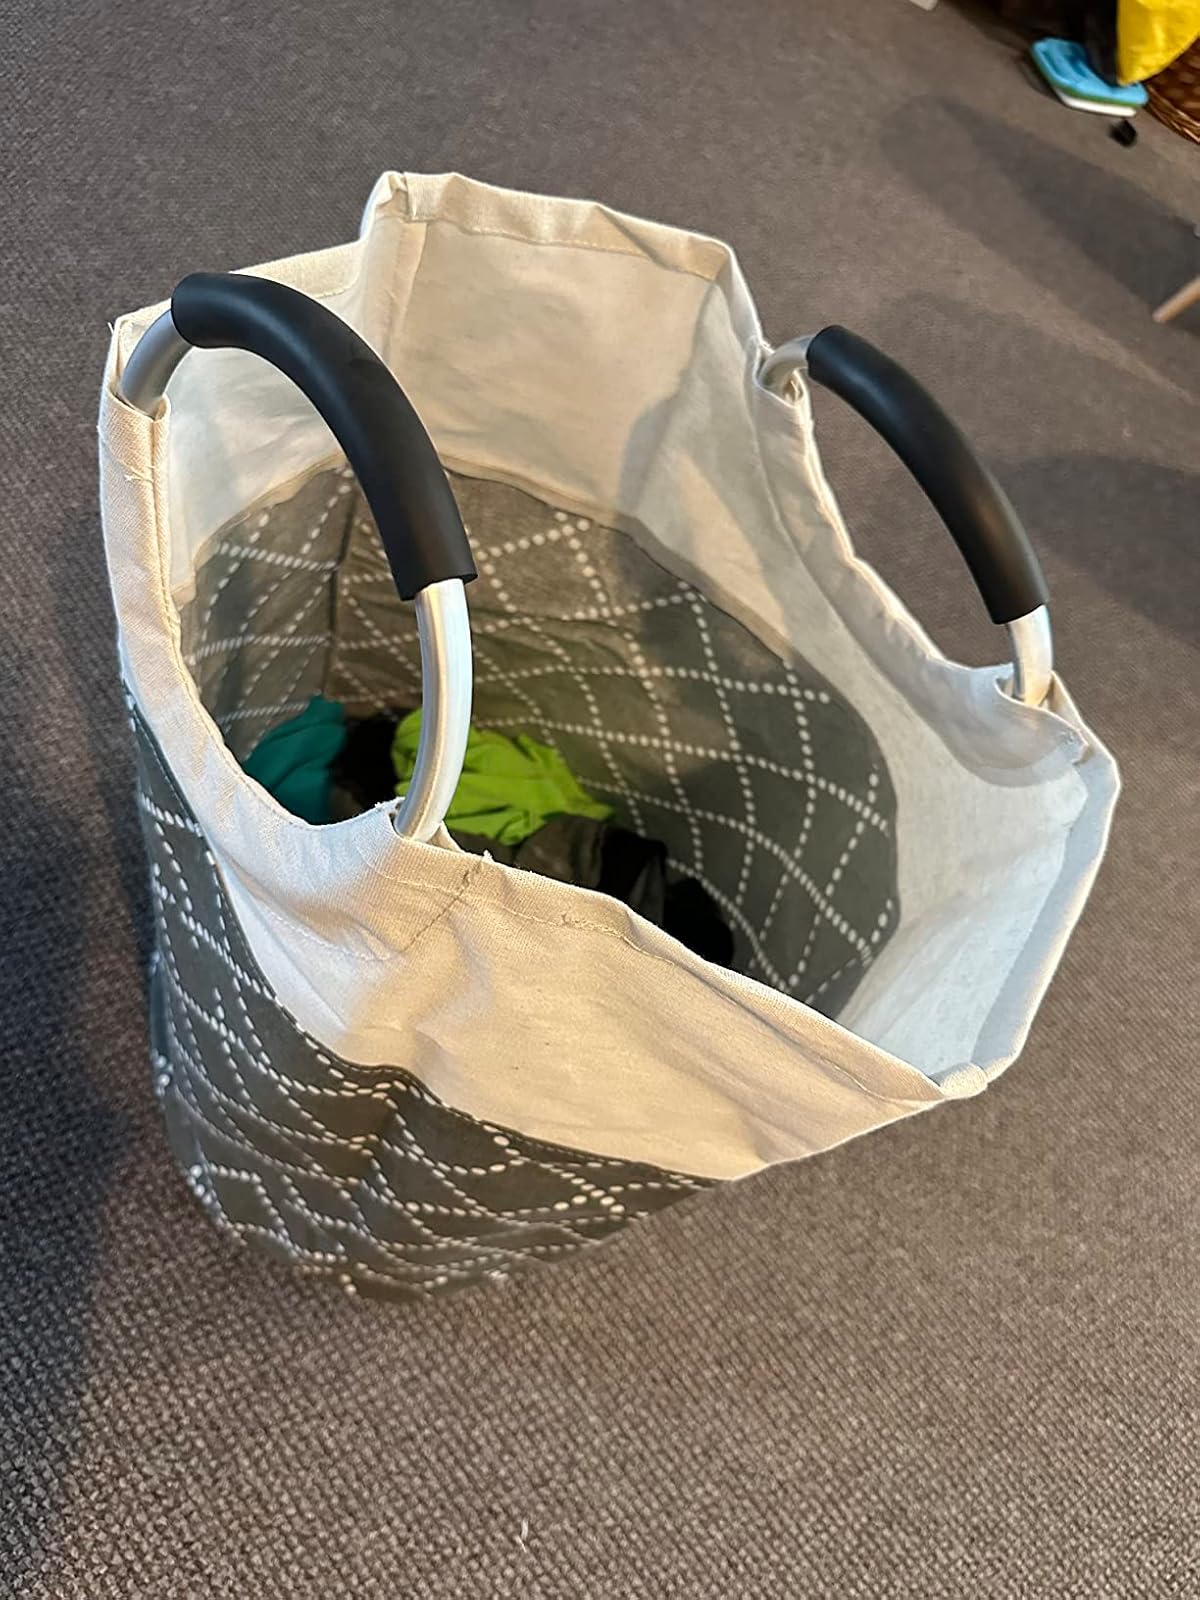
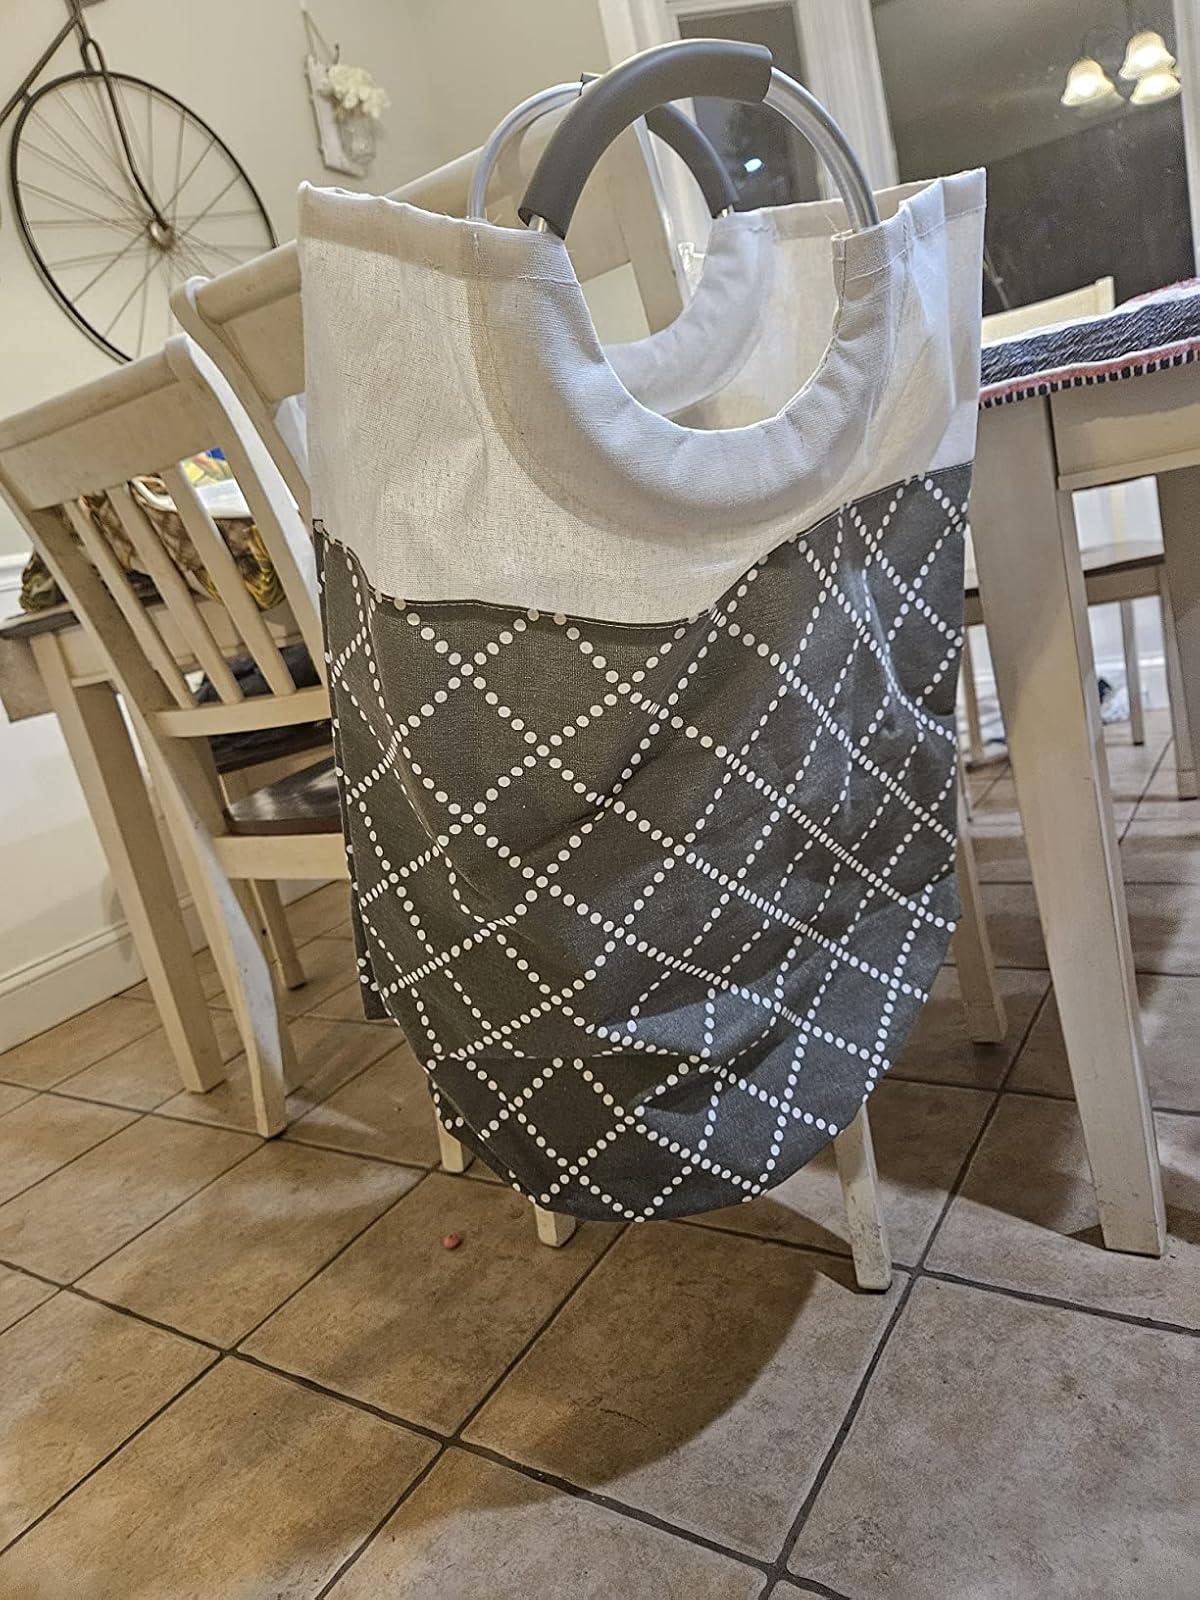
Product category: items_hamper
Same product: yes